Lucknow

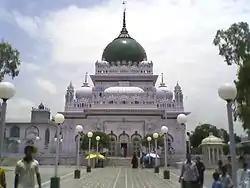
DewaSharif

The city has a total of fourteen railway stations. Earlier the meter-gauge services originated at Aishbagh and connected to Lucknow city, Daliganj and Mohibullapur. Now all the stations have been converted to broad gauge. All stations lie within the city limits and are well interconnected by bus services and other public road transport. Suburban stations include Bakshi Ka Talab and Kakori. The Lucknow–Kanpur Suburban Railway was started in 1867 to cater for the needs of commuters travelling between Lucknow and Kanpur. Trains running on this service also stop at numerous stations at different locations in the city forming a suburban rail network.